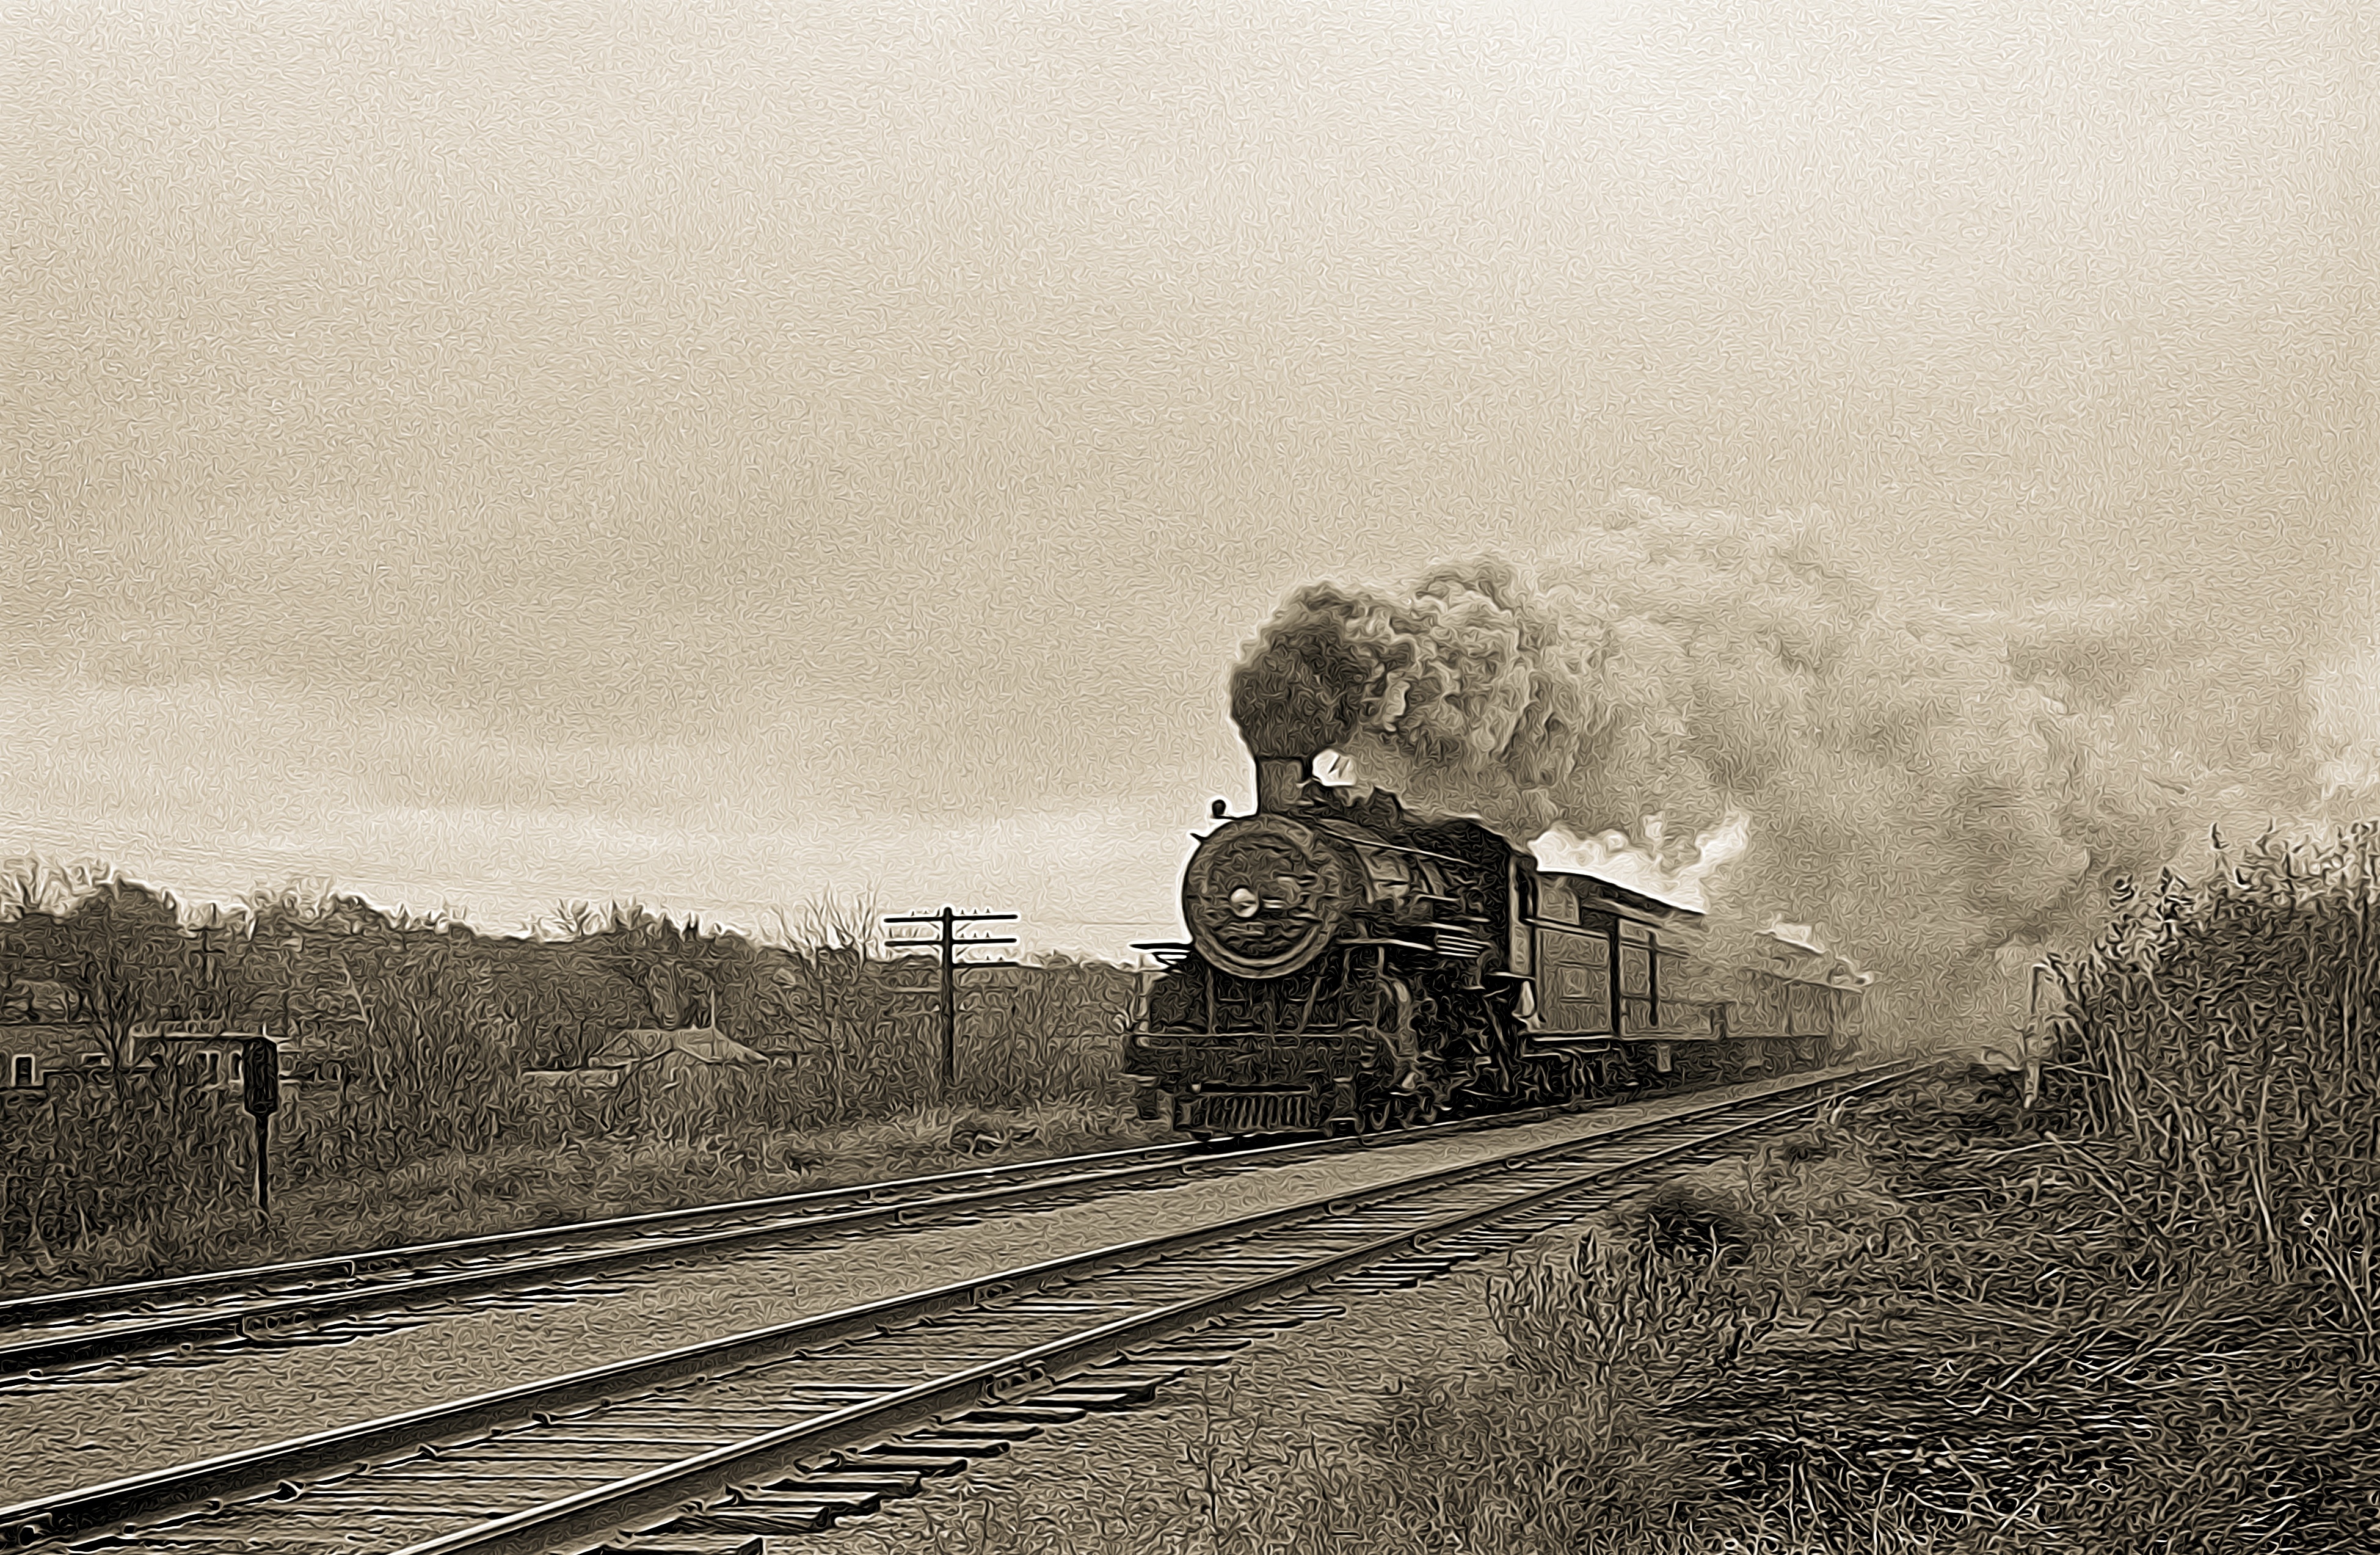
track, railway, railroad, vintage, train, travel, transport, vehicle, monochrome, speed, moving, locomotive, western, steam engine, rail transport, steam locomotive, steam train, atmospheric phenomenon